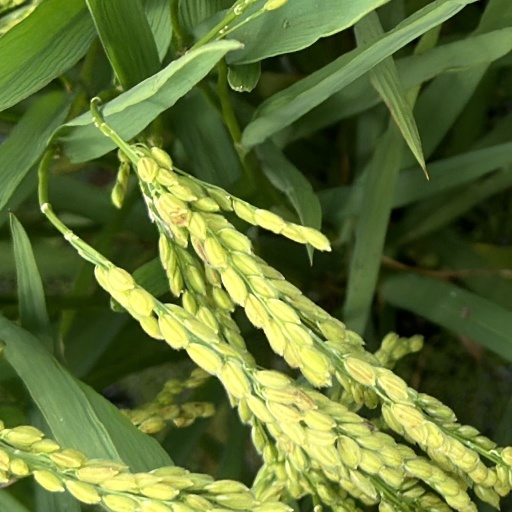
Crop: rice